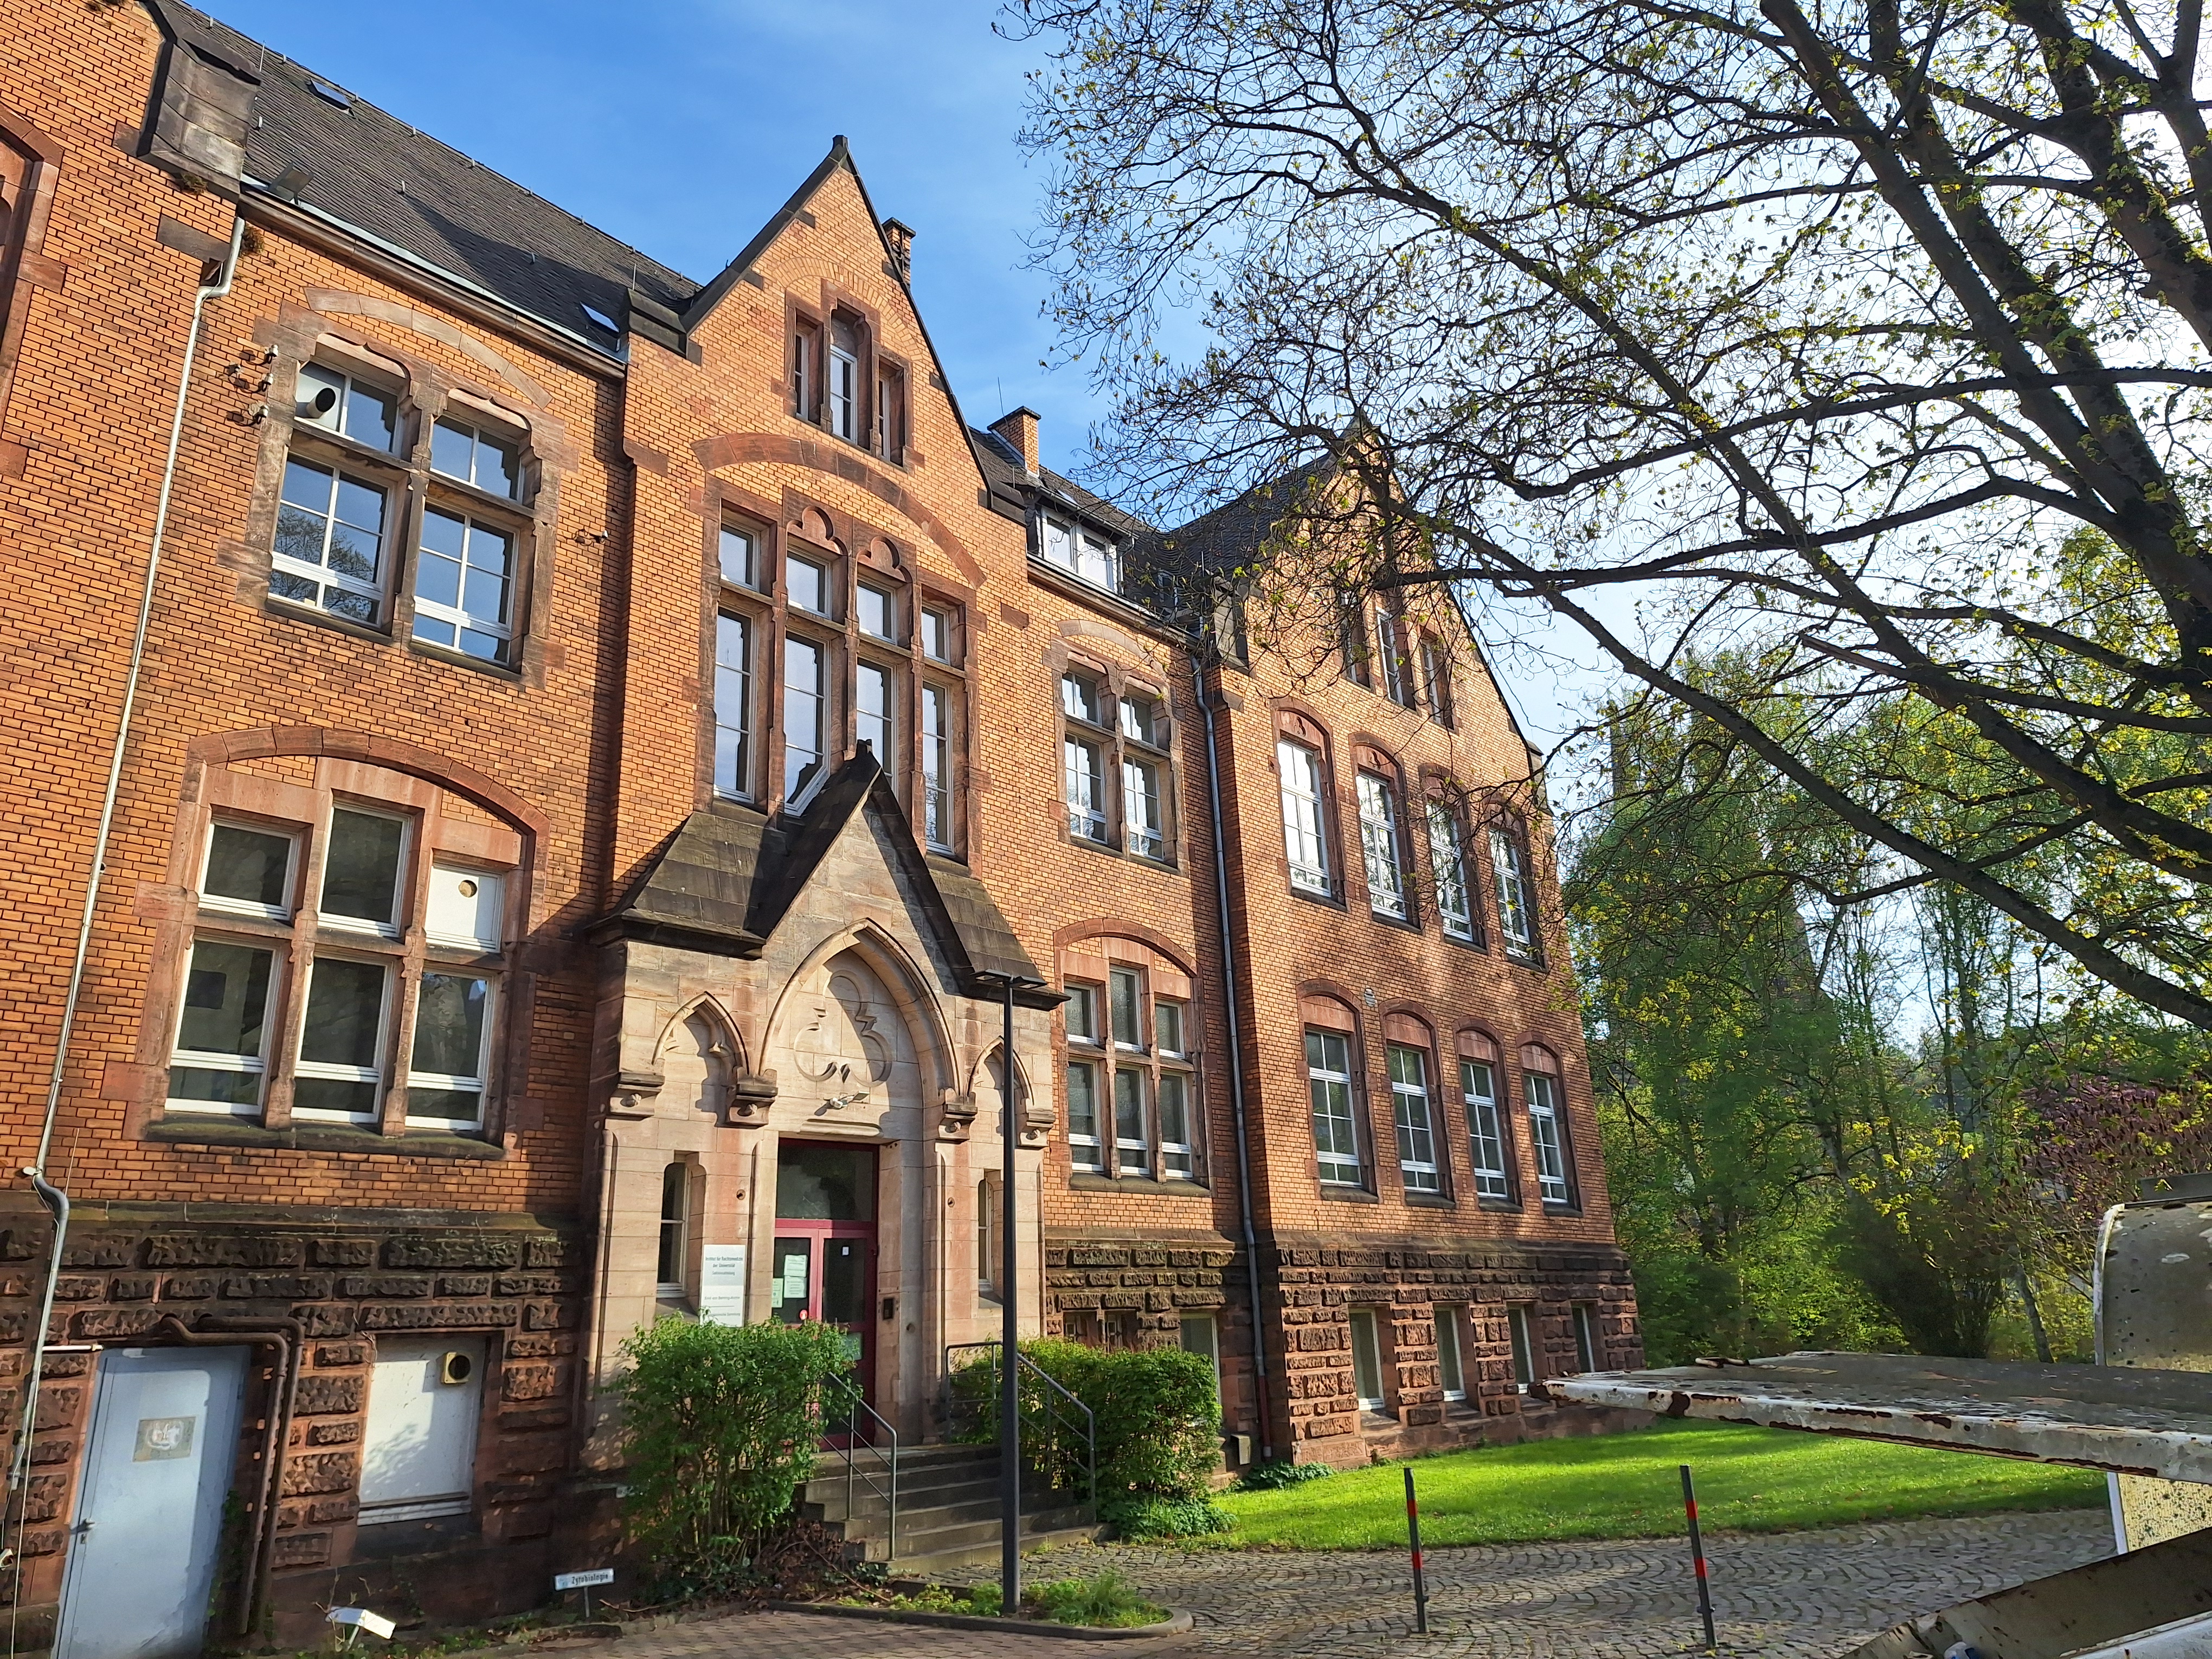
Building: Robert-Koch-Straße 6